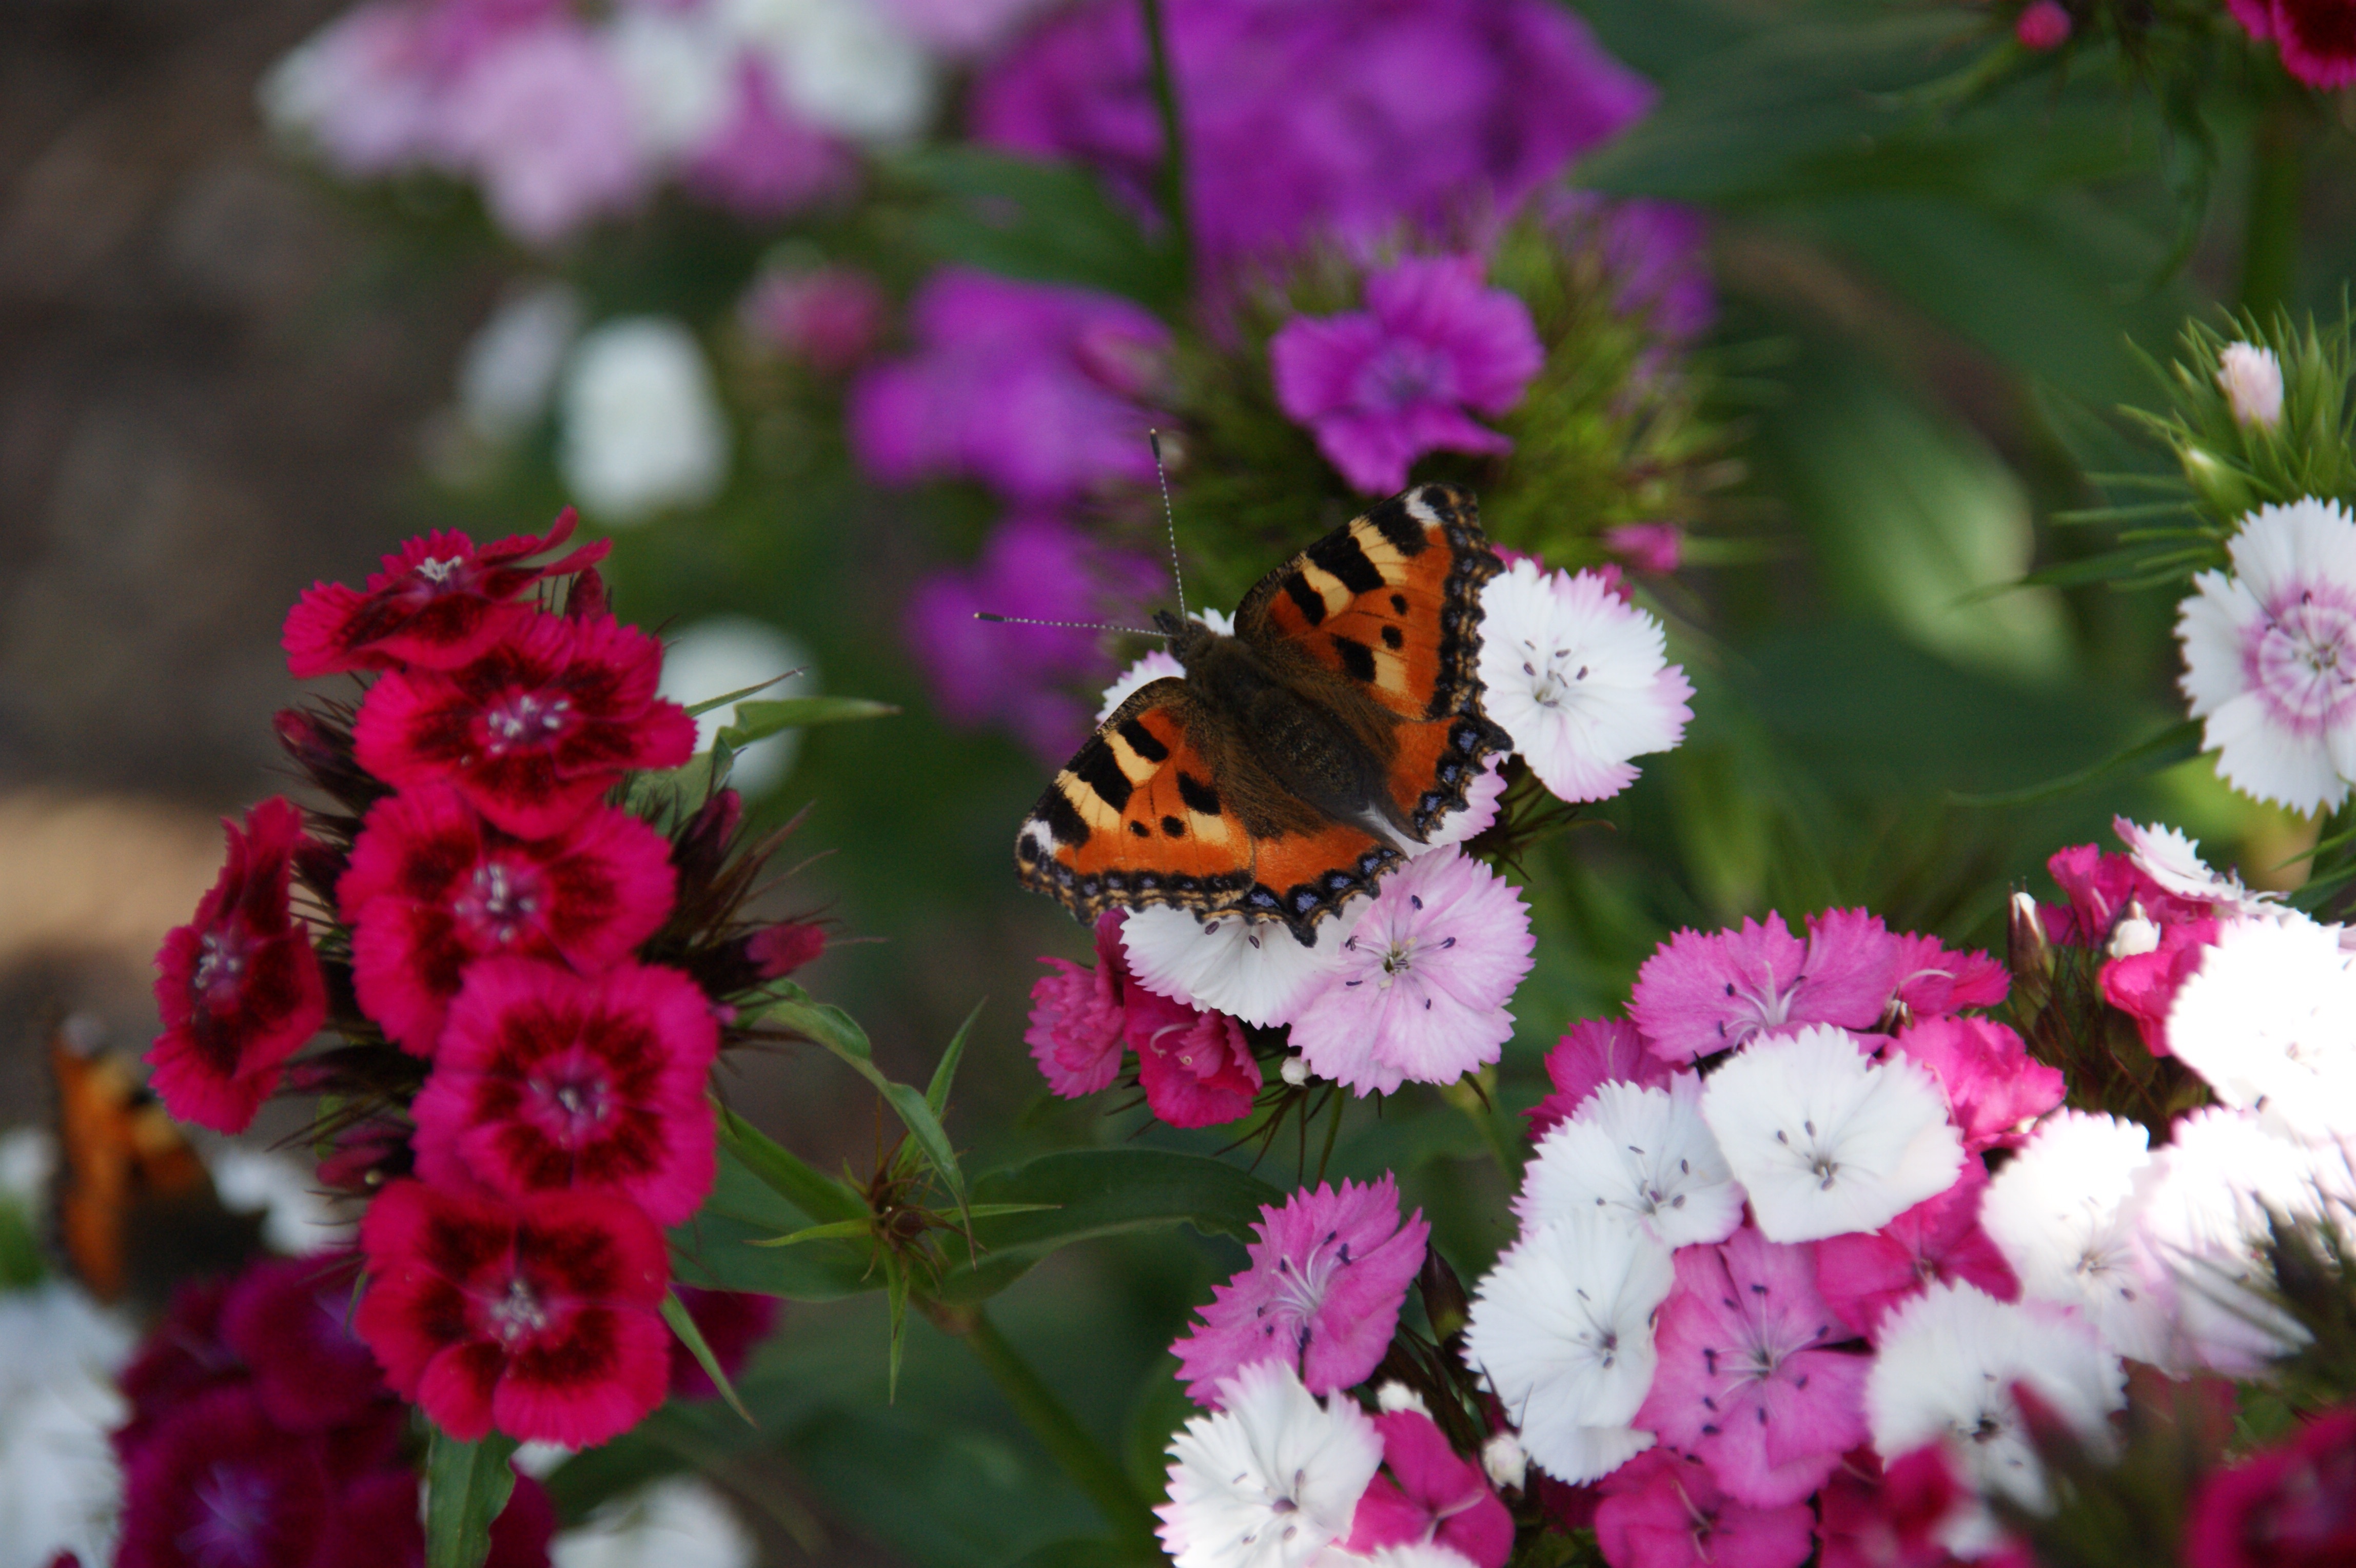
nature, blossom, plant, flower, petal, animal, insect, botany, butterfly, flora, fauna, invertebrate, wildflower, nectar, macro photography, flowering plant, pollinator, little fox, annual plant, land plant, moths and butterflies